Agudas Achim Congregation (Alexandria, Virginia)

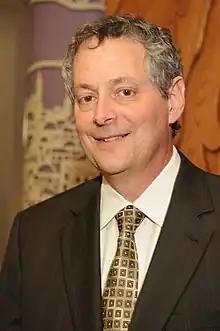
Rabbi Jack Moline, rabbi of Agudas Achim Congregation since 1987

The current rabbi of Agudas Achim, Steven I. Rein, joined the congregation in 2014. Originally from Fairfield, New Jersey, Rabbi Rein received his rabbinic ordination from the Jewish Theological Seminary where he also earned an M.A. in Talmud and Rabbinics from the Graduate School at JTS. Prior to joining Agudas Achim Congregation, Rabbi Rein served five years as the Assistant Rabbi of Park Avenue Synagogue in Manhattan.